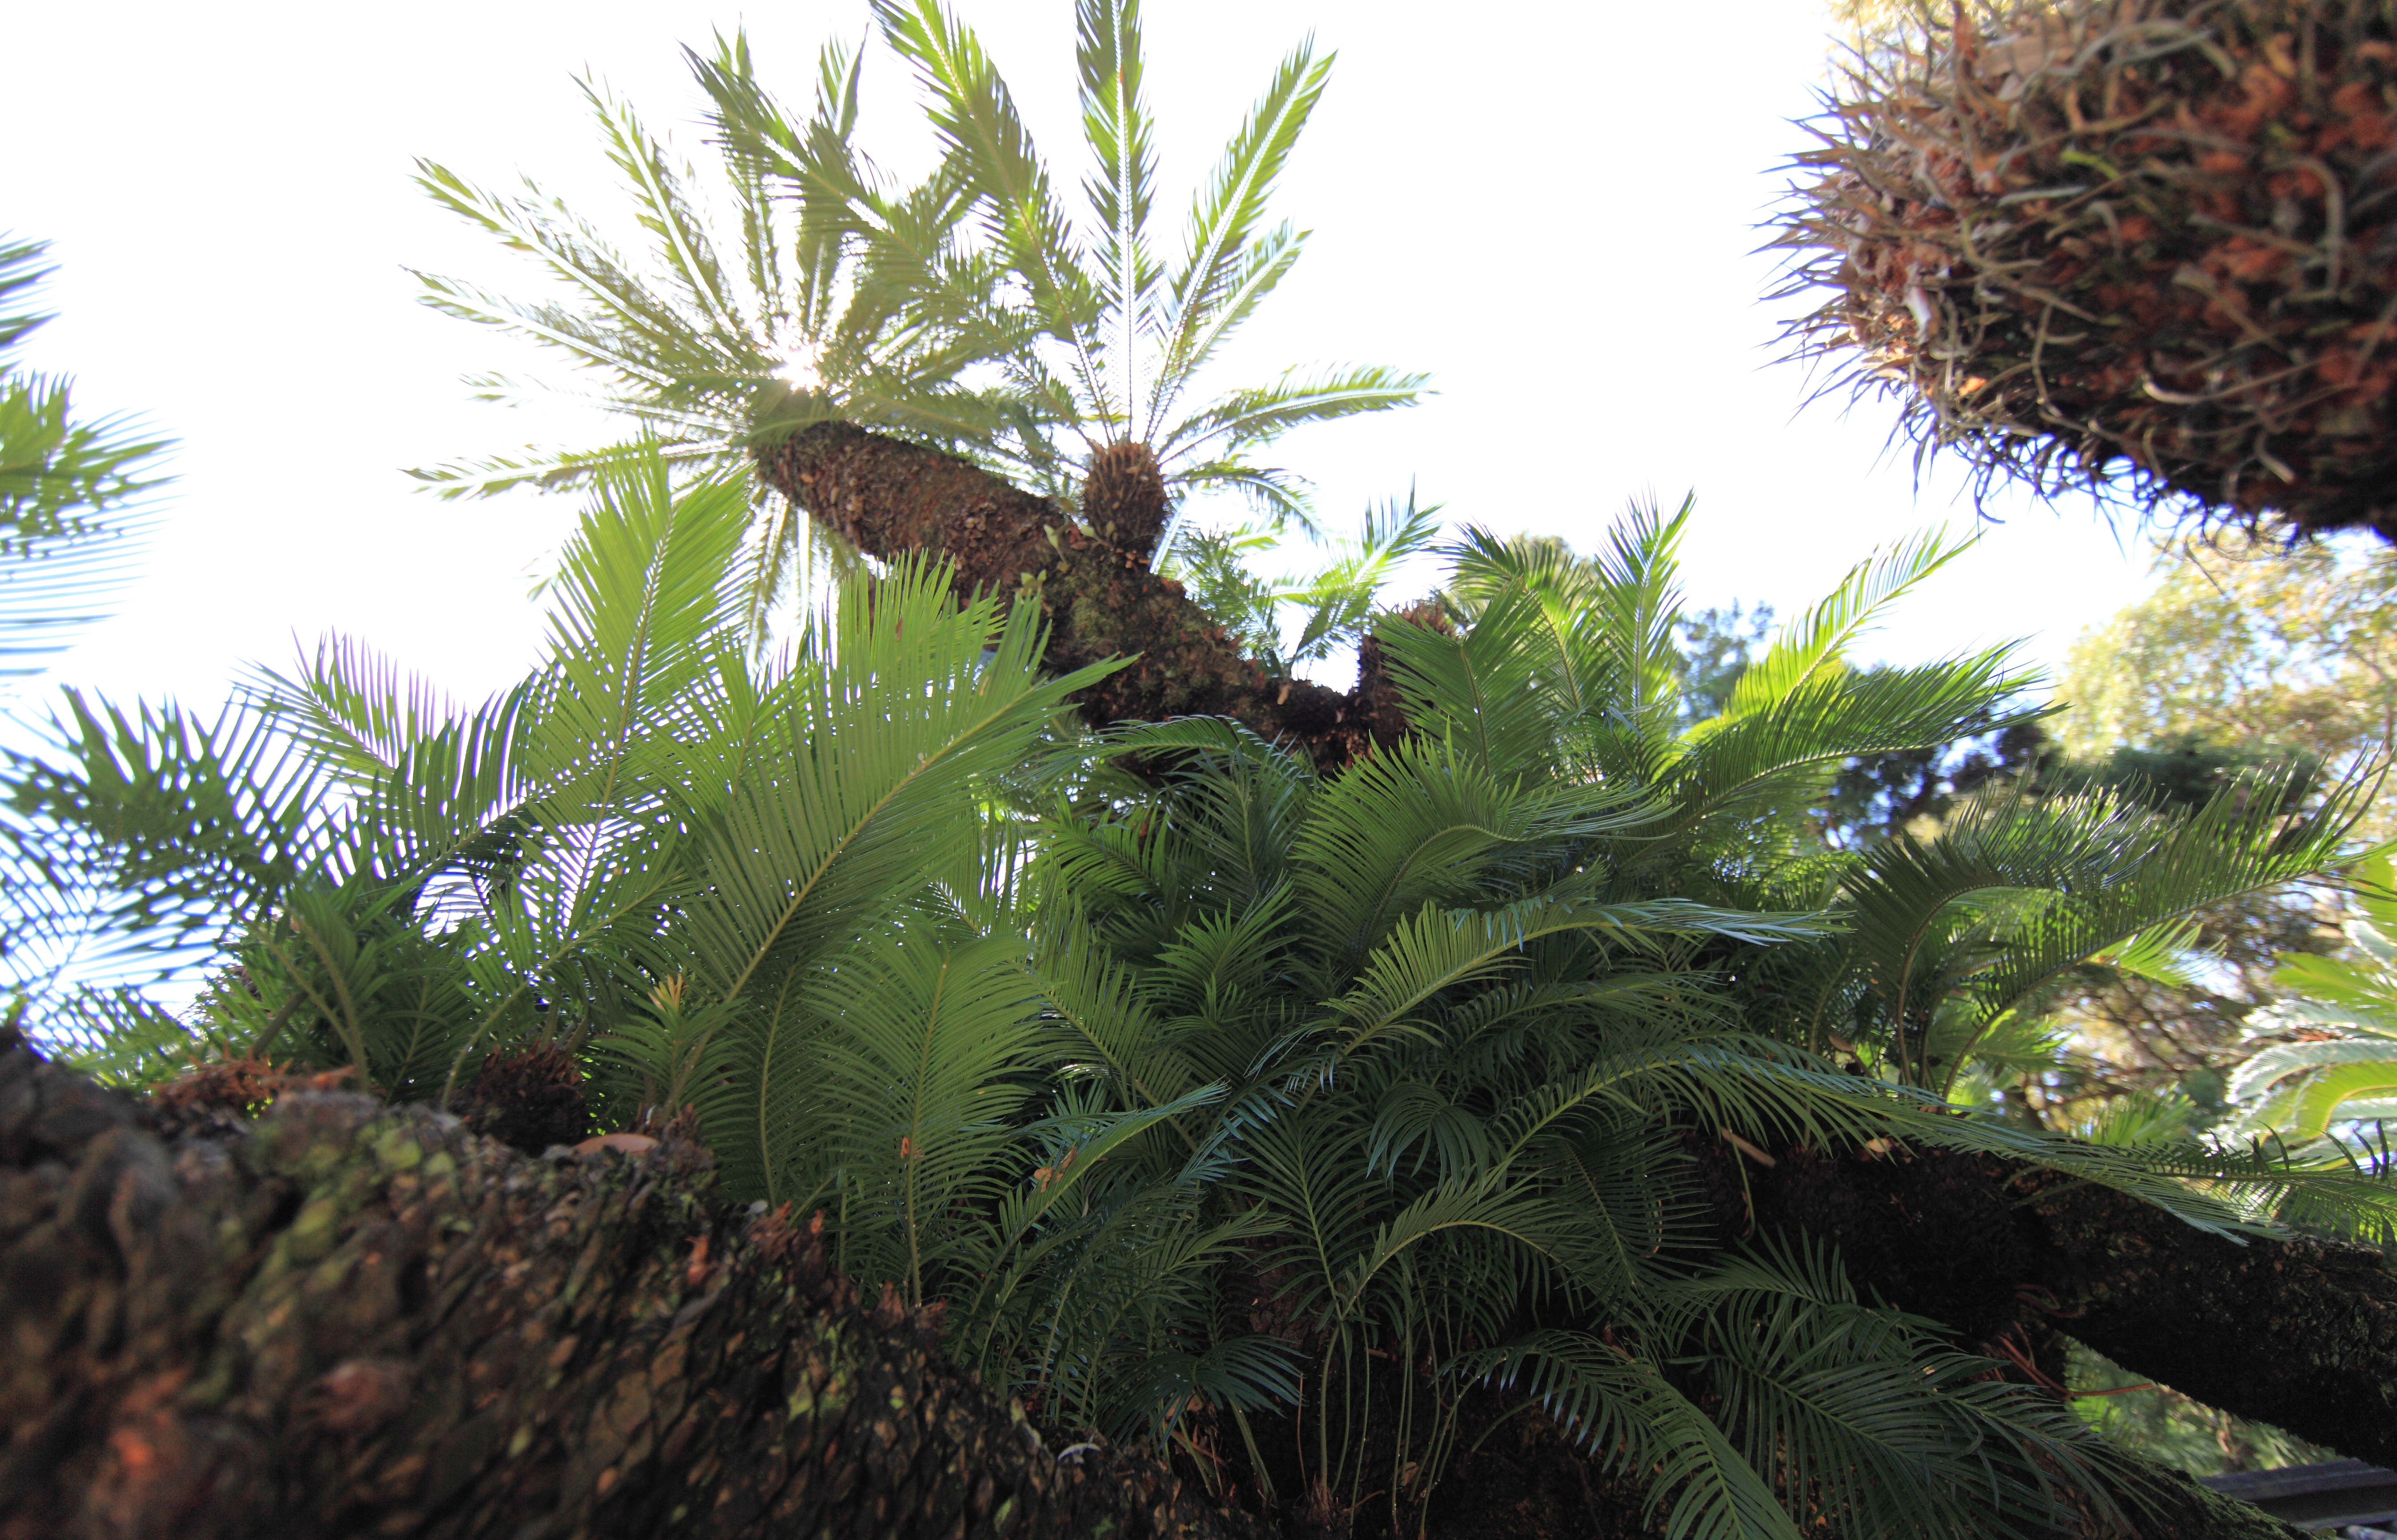
tree, plant, flower, high, jungle, palm, produce, botany, flora, cool image, king, spruce, vegetation, rainforest, shrine, 5d, hires, markii, tropics, ecosystem, hi, res, resolution, cycas, shizuoka, cycad, sago, revoluta, kunohzantoushouguu, flowering plant, woody plant, land plant, arecales, palm family, borassus flabellifer, elaeis